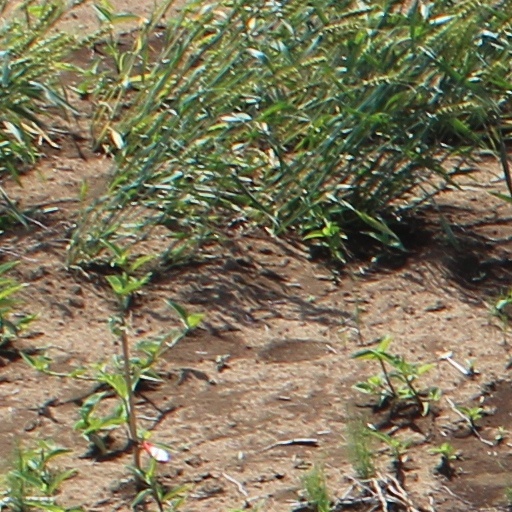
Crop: wheat